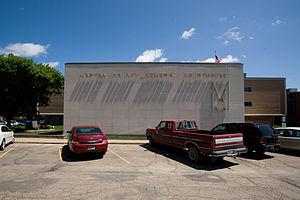
La ville de Mandan est le siège du comté de Morton, dans l’État du Dakota du Nord, aux États-Unis. Sa population, qui s’élevait à 18 331 habitants lors du recensement de 2010, est estimée à 22 752 habitants en 2019. Mandan est la localité la plus peuplée du comté et la 7ᵉ ville de l’État en nombre d’habitants.